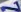
Number: 7